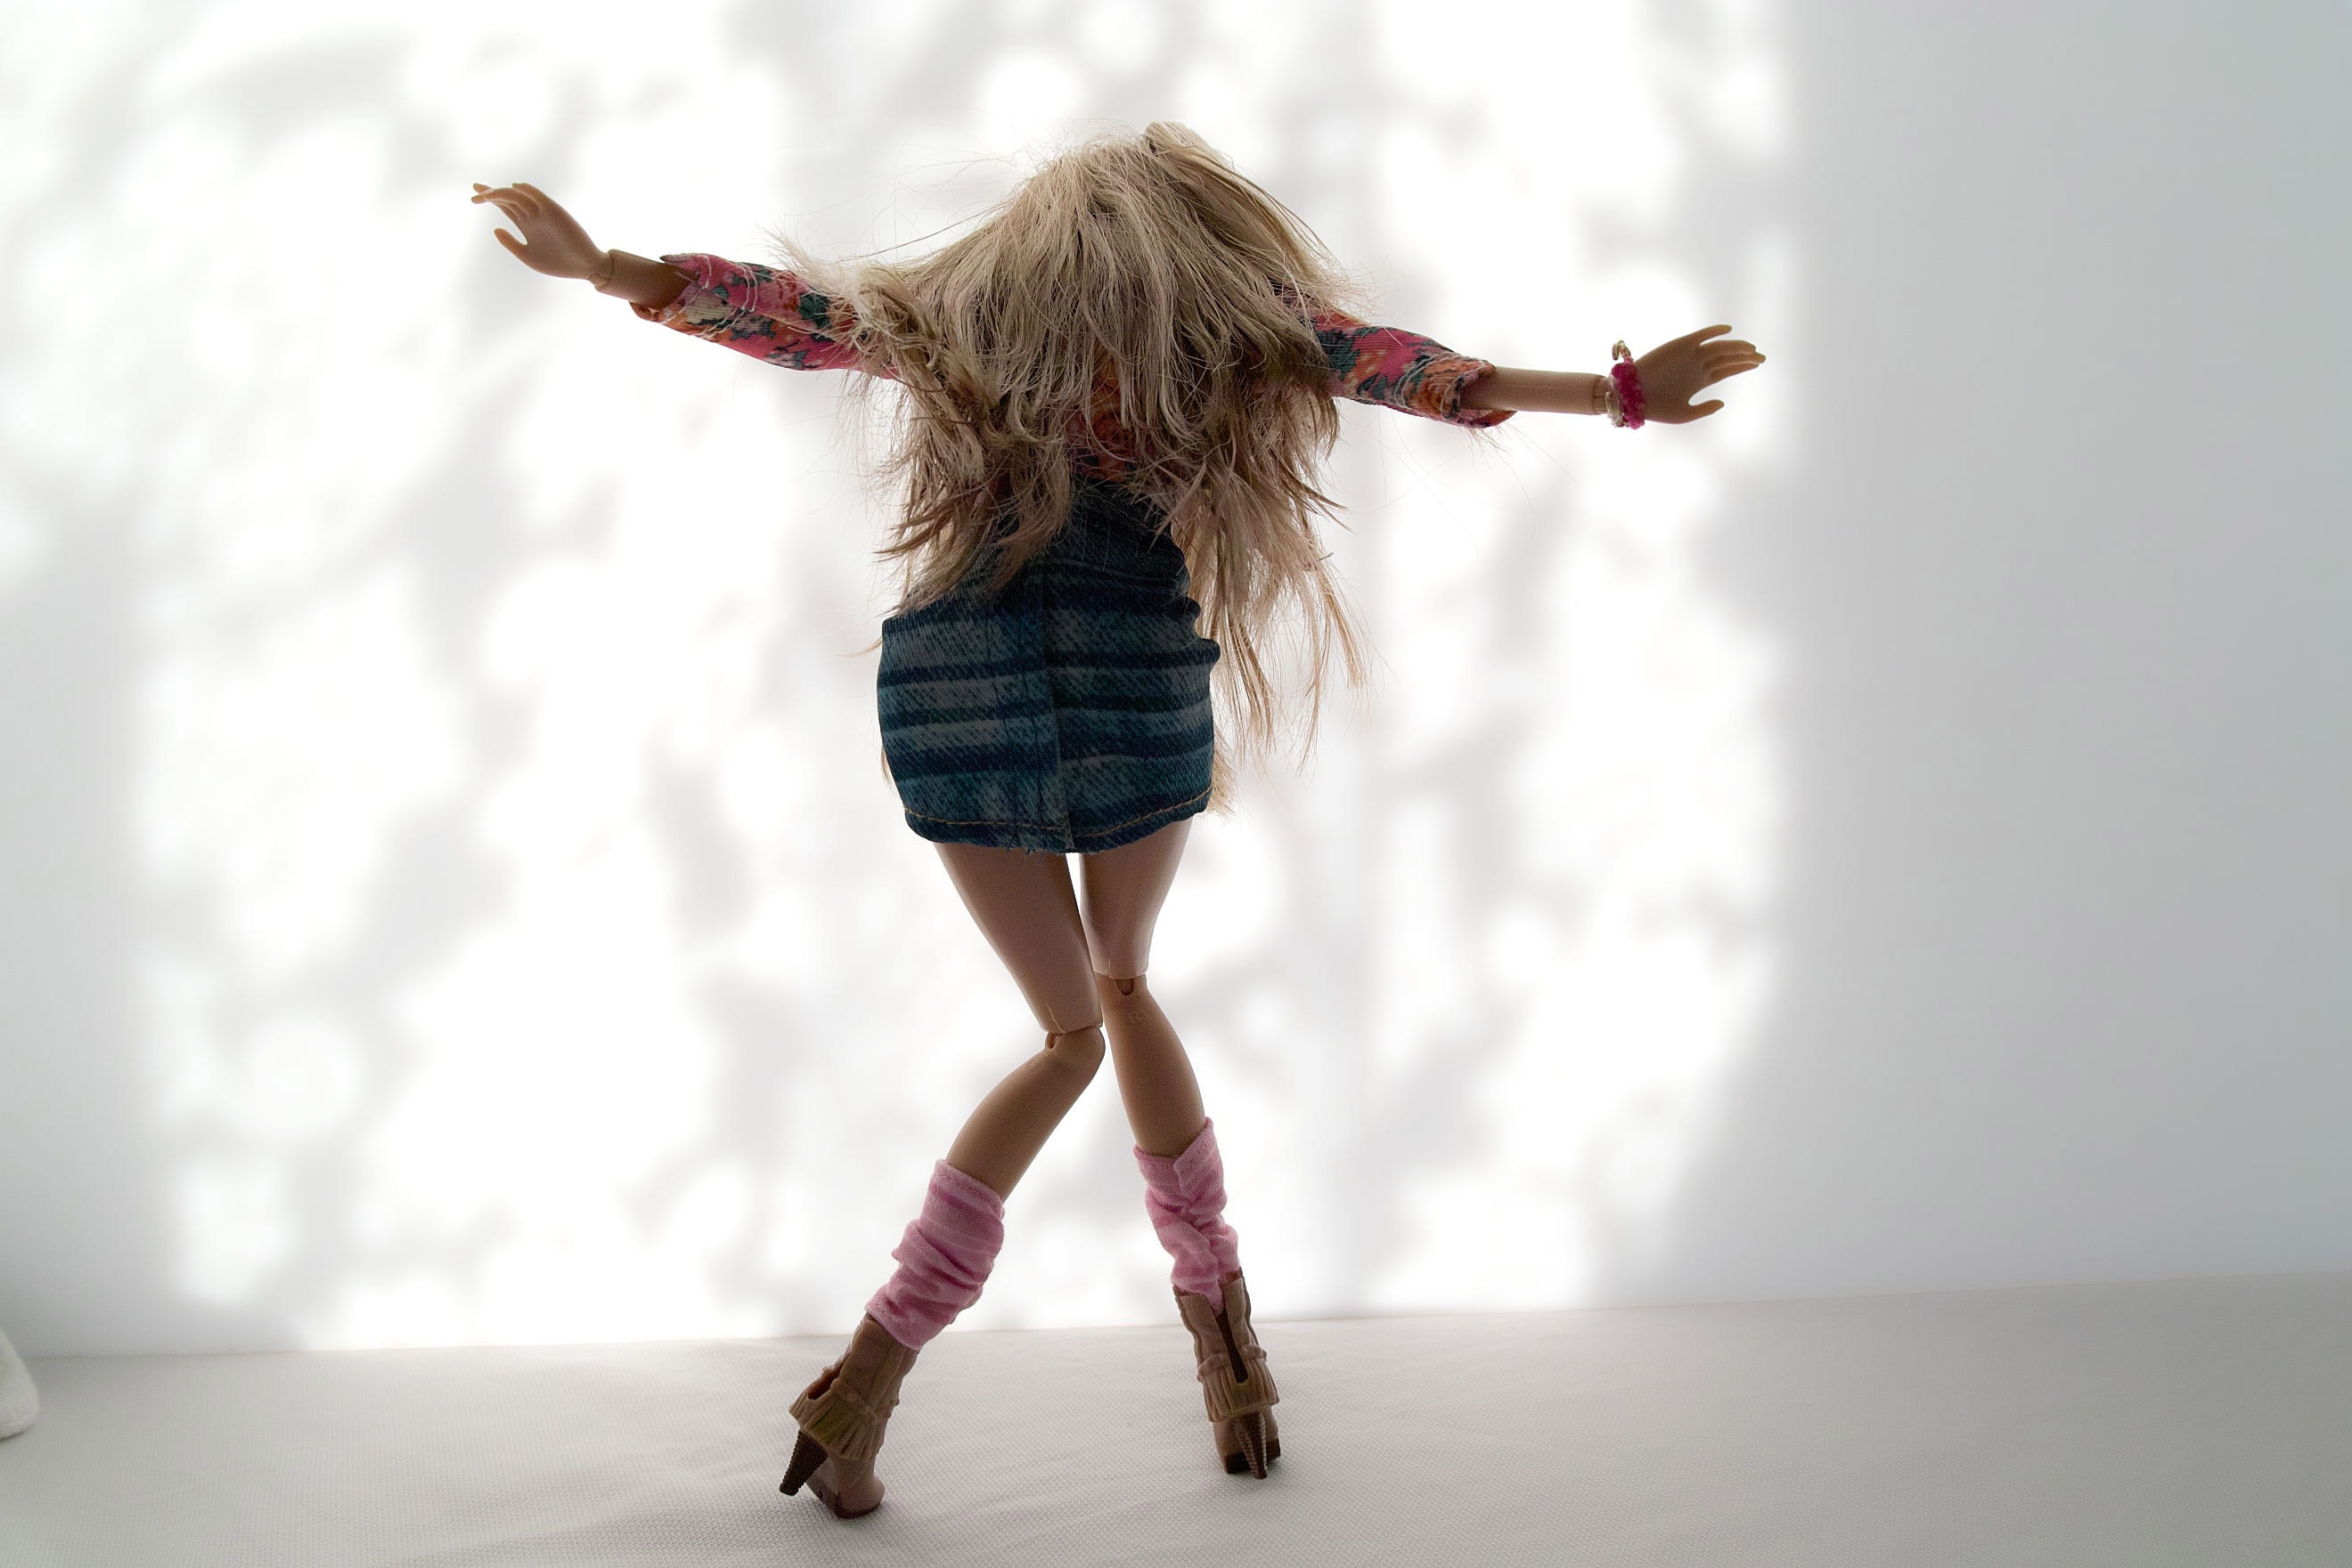
dance, model, spring, fashion, doll, footwear, toys, children toys, photo shoot